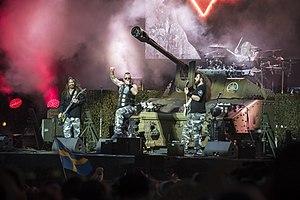
Concert du groupe suédois Sabaton au Hellfest 2017, Clisson.